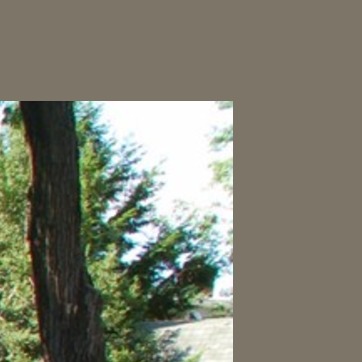
Material: sky